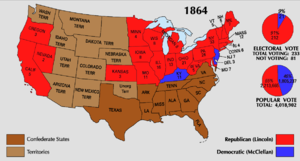
La présidence d'Abraham Lincoln débuta le 4 mars 1861, date de l'investiture d'Abraham Lincoln en tant que 16ᵉ président des États-Unis, et prit fin avec l'assassinat de Lincoln le 15 avril 1865, soit 42 jours après le début de son second mandat. Lincoln fut le premier membre du Parti républicain à être élu à la présidence. Il fut remplacé après sa mort par le vice-président Andrew Johnson. Son mandat fut principalement marqué par la guerre de Sécession opposant les États du Nord aux États du Sud.
Abraham Lincoln, né le 12 février 1809 dans le comté de Hardin et mort assassiné le 15 avril 1865 à Washington, D.C., est un homme d'État américain. Il est le seizième président des États-Unis. Il est élu à deux reprises président des États-Unis, en novembre 1860 et en novembre 1864. Il est le premier président républicain de l’histoire du pays. Il a dirigé les États-Unis lors de la pire crise constitutionnelle, militaire et morale de leur histoire, la guerre de Sécession, et réussit à préserver l’Union. C’est au cours de celle-ci qu’il fait ratifier le XIIIᵉ amendement de la Constitution des États-Unis, qui abolit l’esclavage. Il sort victorieux de la guerre. Assassiné cinq jours plus tard, à la suite d'un complot organisé par des confédérés, il ne termine pas son second mandat.